HP Kayak

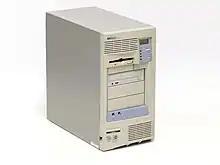
HP Kayak XAs, dual Pentium II workstation

Kayak was a line of x86-based, optionally dual-processor workstation computers released by Hewlett-Packard from 1997 until the acquisition of Compaq in 2002. The Kayak line was aimed at the scientific computing and professional 3D graphics markets and came preinstalled with Windows NT.